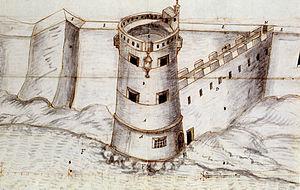
Les comptoirs italiens en mer Noire et en Méditerranée constituent un ensemble de comptoirs commerciaux, essentiellement vénitiens et génois, situés sur plusieurs îles et régions littorales de ces deux mers pendant le Moyen Âge tardif. Entre le XIIᵉ siècle et le XVᵉ siècle, ces enclaves italiennes dans des territoires étrangers permettent aux républiques de Venise et de Gênes de contrôler les échanges commerciaux entre les trois continents qui bordent ces deux mers : Europe, Afrique et Asie.
Calvi est une commune française située dans la circonscription départementale de la Haute-Corse et le territoire de la collectivité de Corse. Bâtie dans le golfe du même nom, elle se trouve au nord-ouest de l'île et constitue avec l'Île-Rousse l'une des deux agglomérations majeures de Balagne.